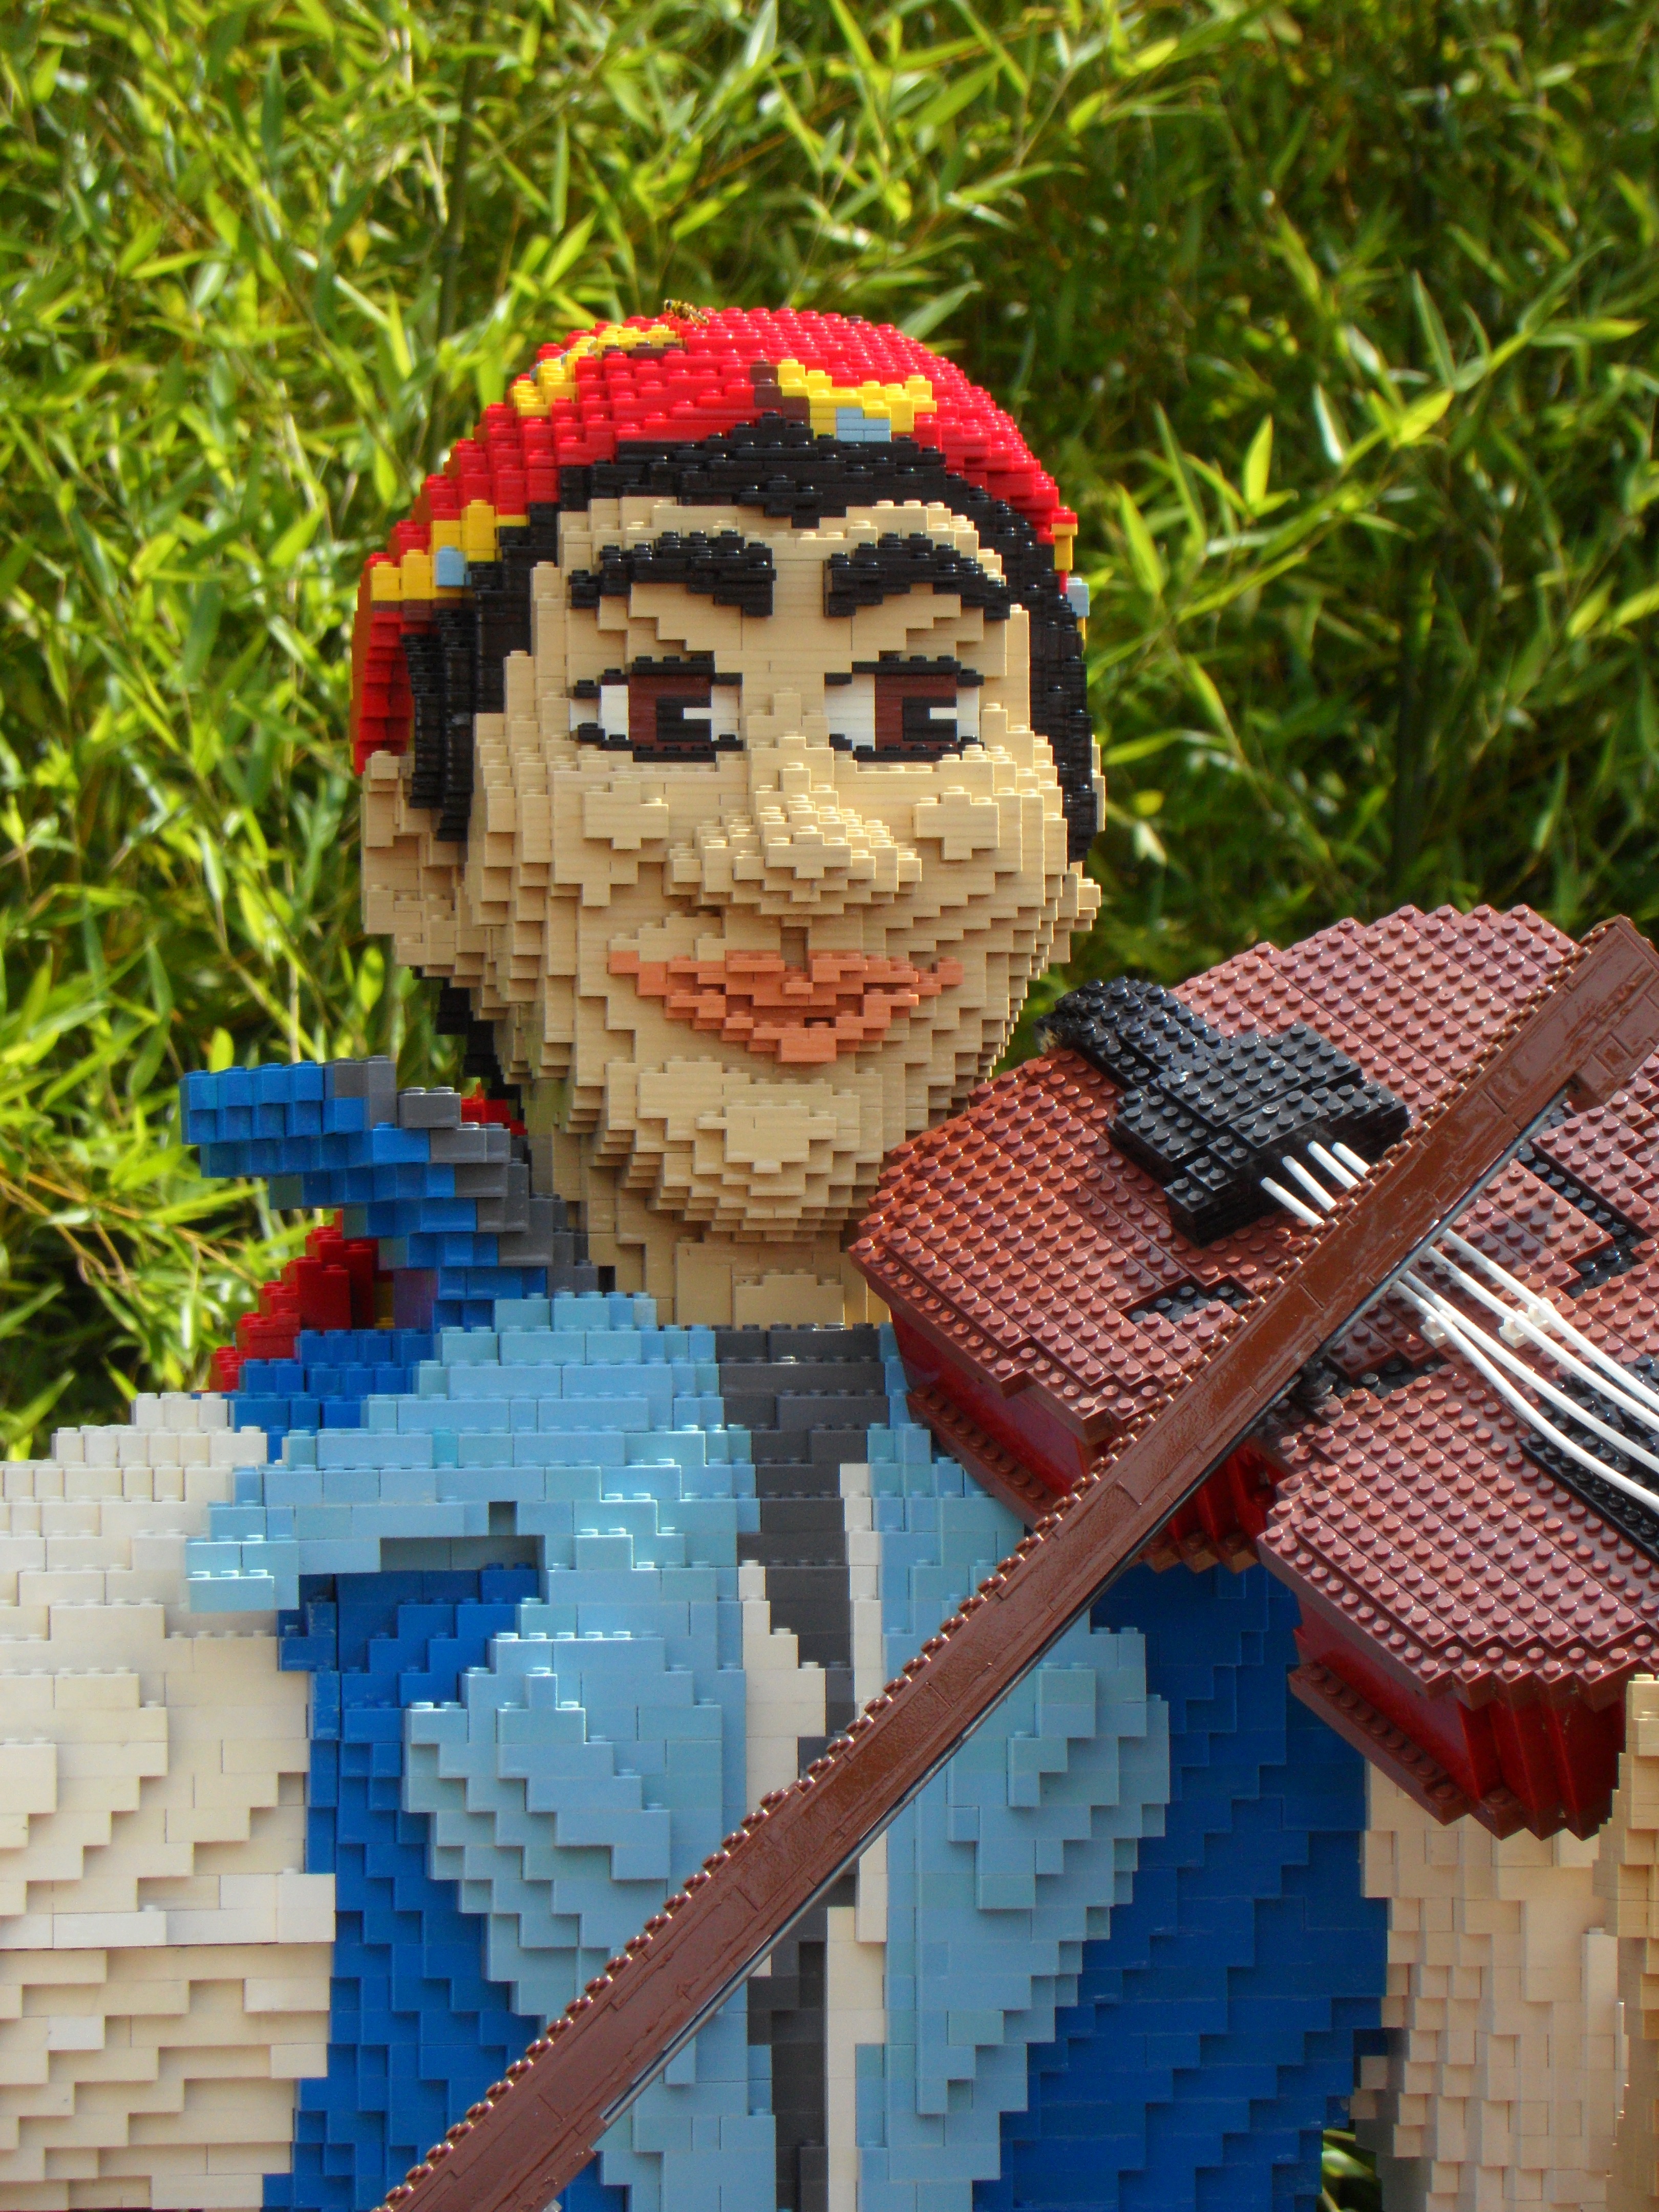
music, boy, toy, theme park, violin, sculpture, art, children, figure, toys, lego, pirate, corsair, built, violinist, legoland, building blocks, legos, out of legos, play the violin